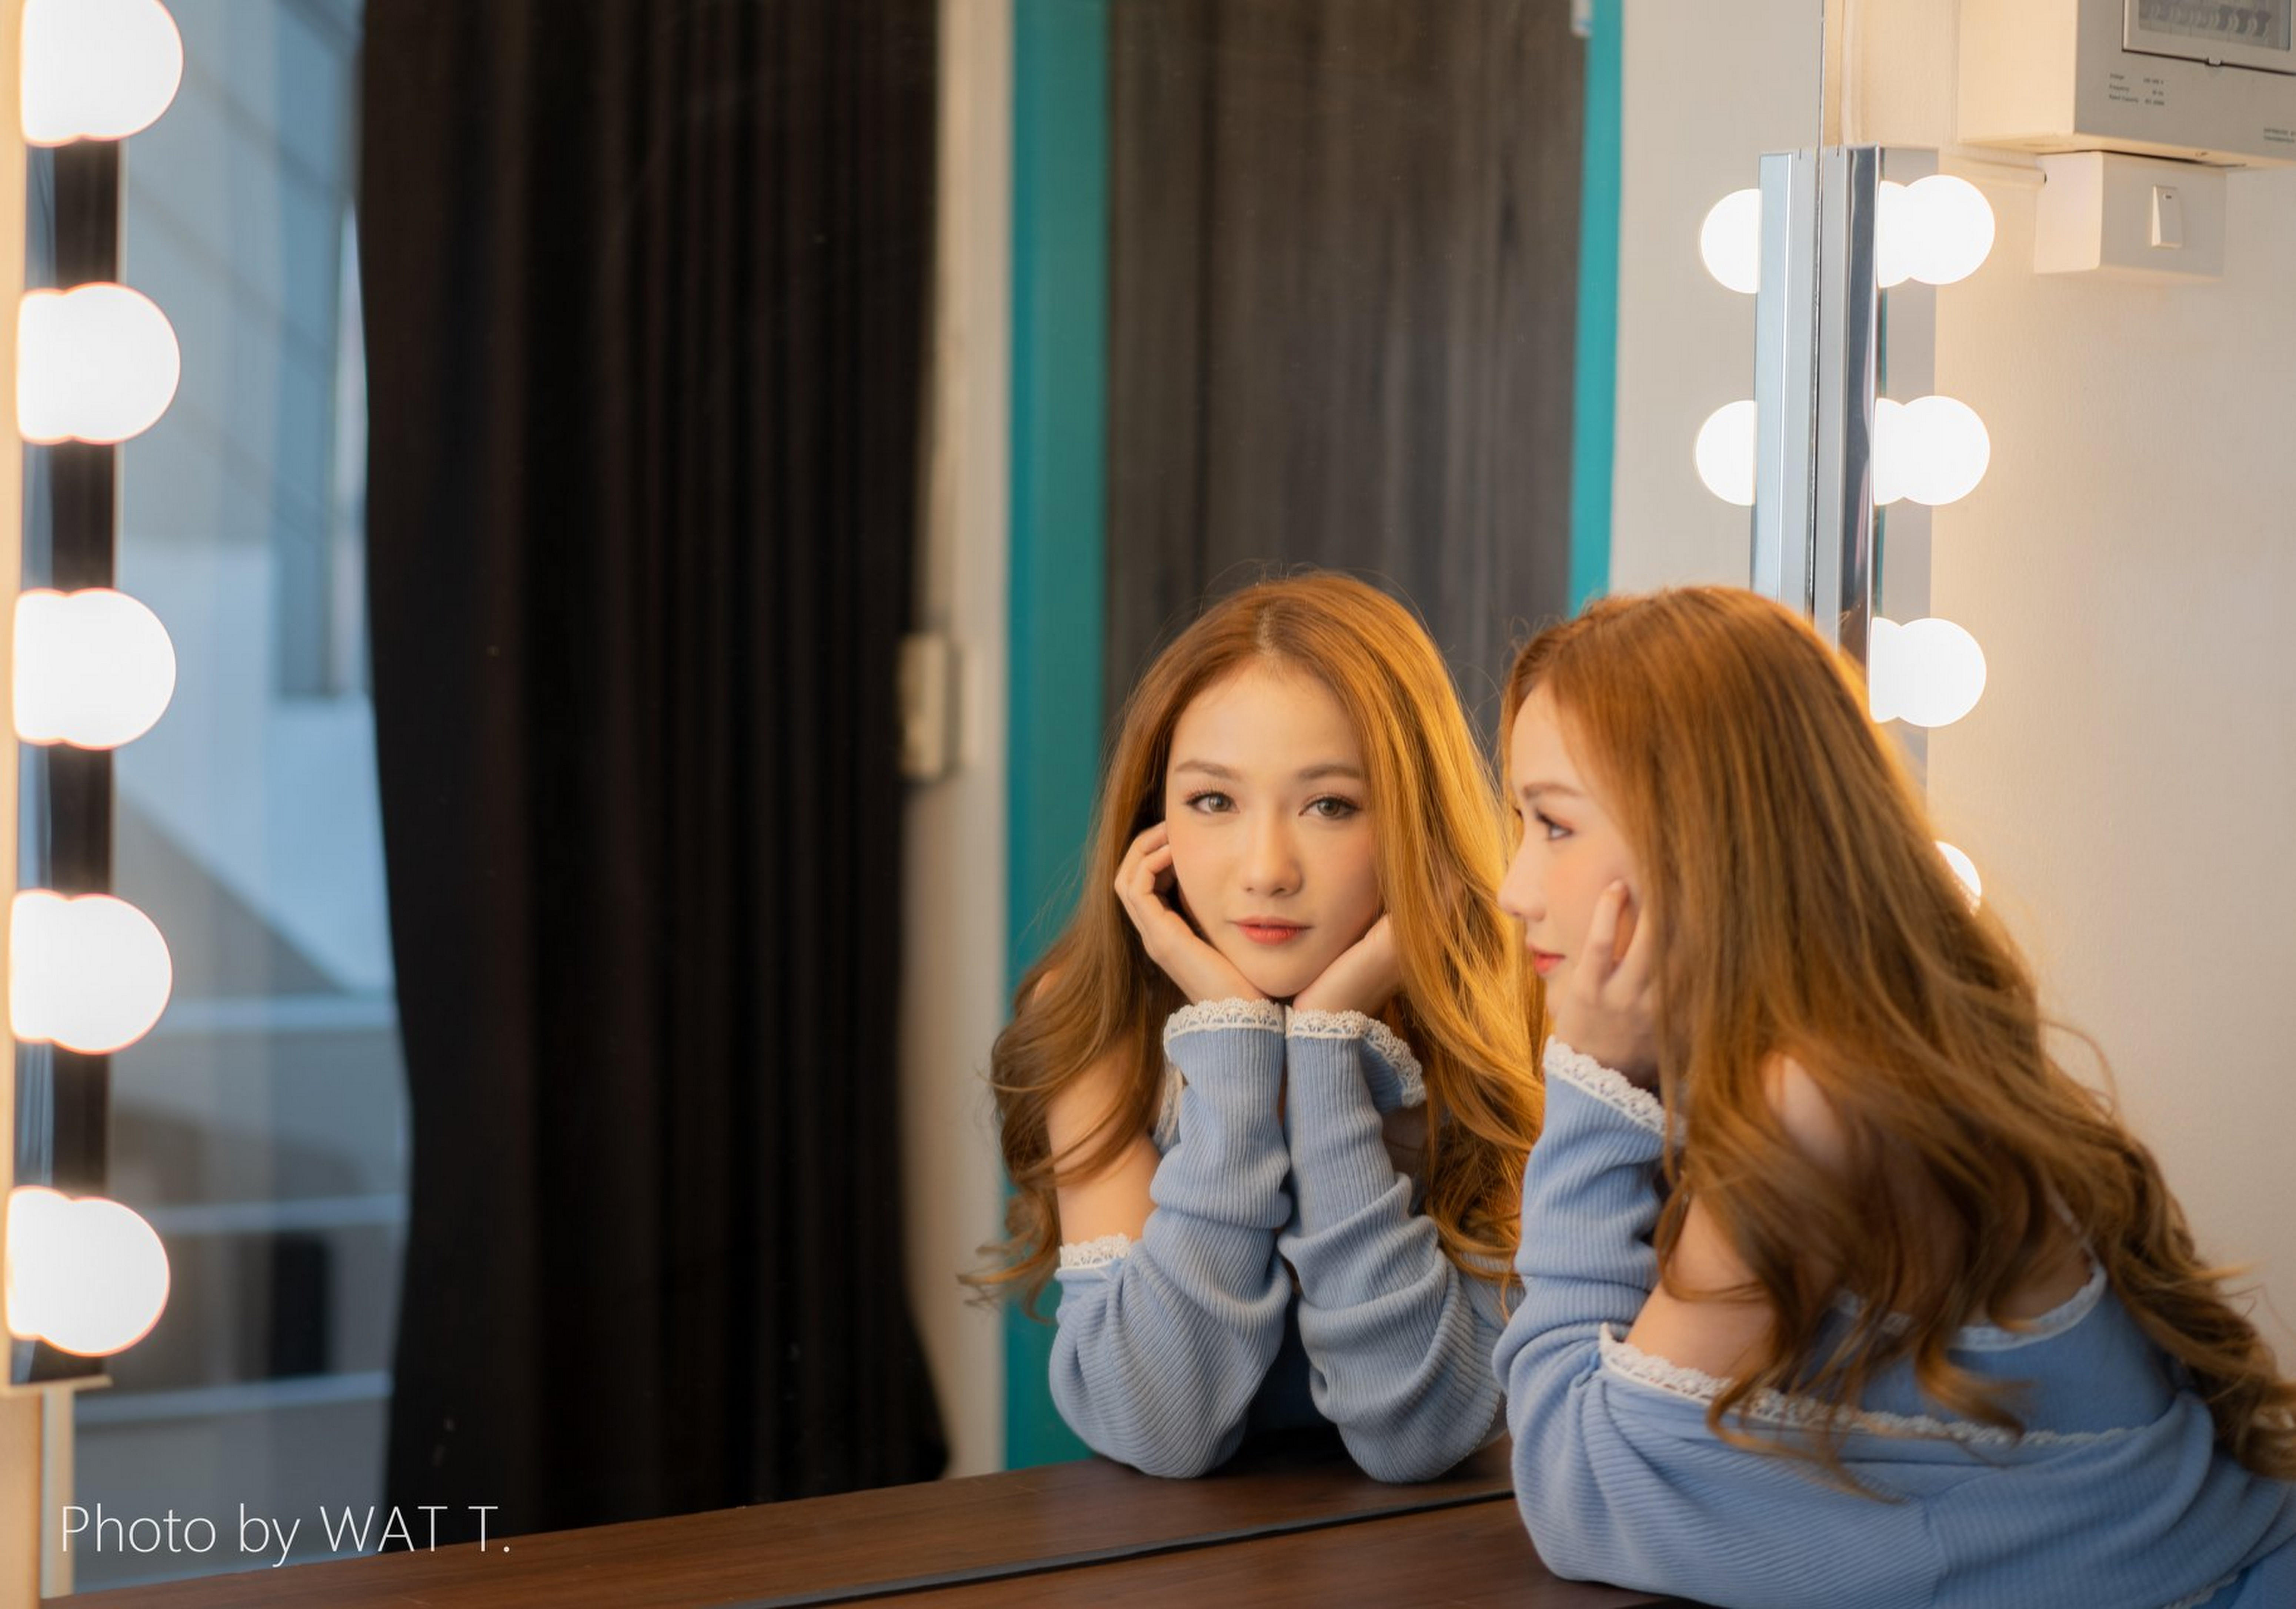
women, lady, model, person, photography, wallpaper, asian, table, brown hair, desk, layered hair, sweater, Step cutting, varnish, love, student, curious